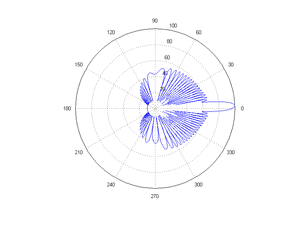
En télécommunications, une antenne réseau à commande de phase est un groupe d'antennes élémentaires alimentées avec des signaux dont la phase est ajustée de façon à obtenir le diagramme de rayonnement voulu.